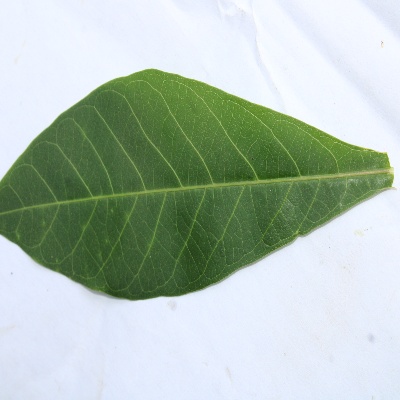
Crop: Cassava
Condition: healthy